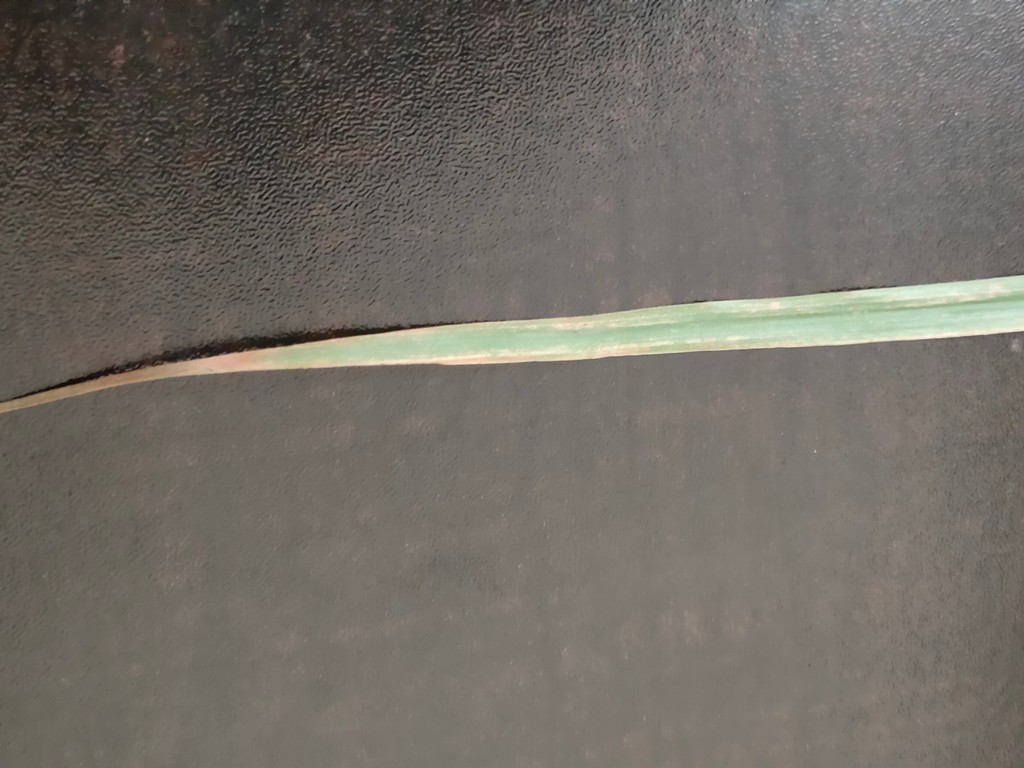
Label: Unhealthy